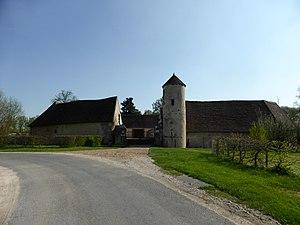
Vieux château de Montireau, en Eure-et-Loir. Cette ferme fortifiée contient des éléments du château médiéval, détruit en grande partie au XVIIIe siècle.
Montireau est une commune française située dans le département d'Eure-et-Loir en région Centre-Val de Loire.